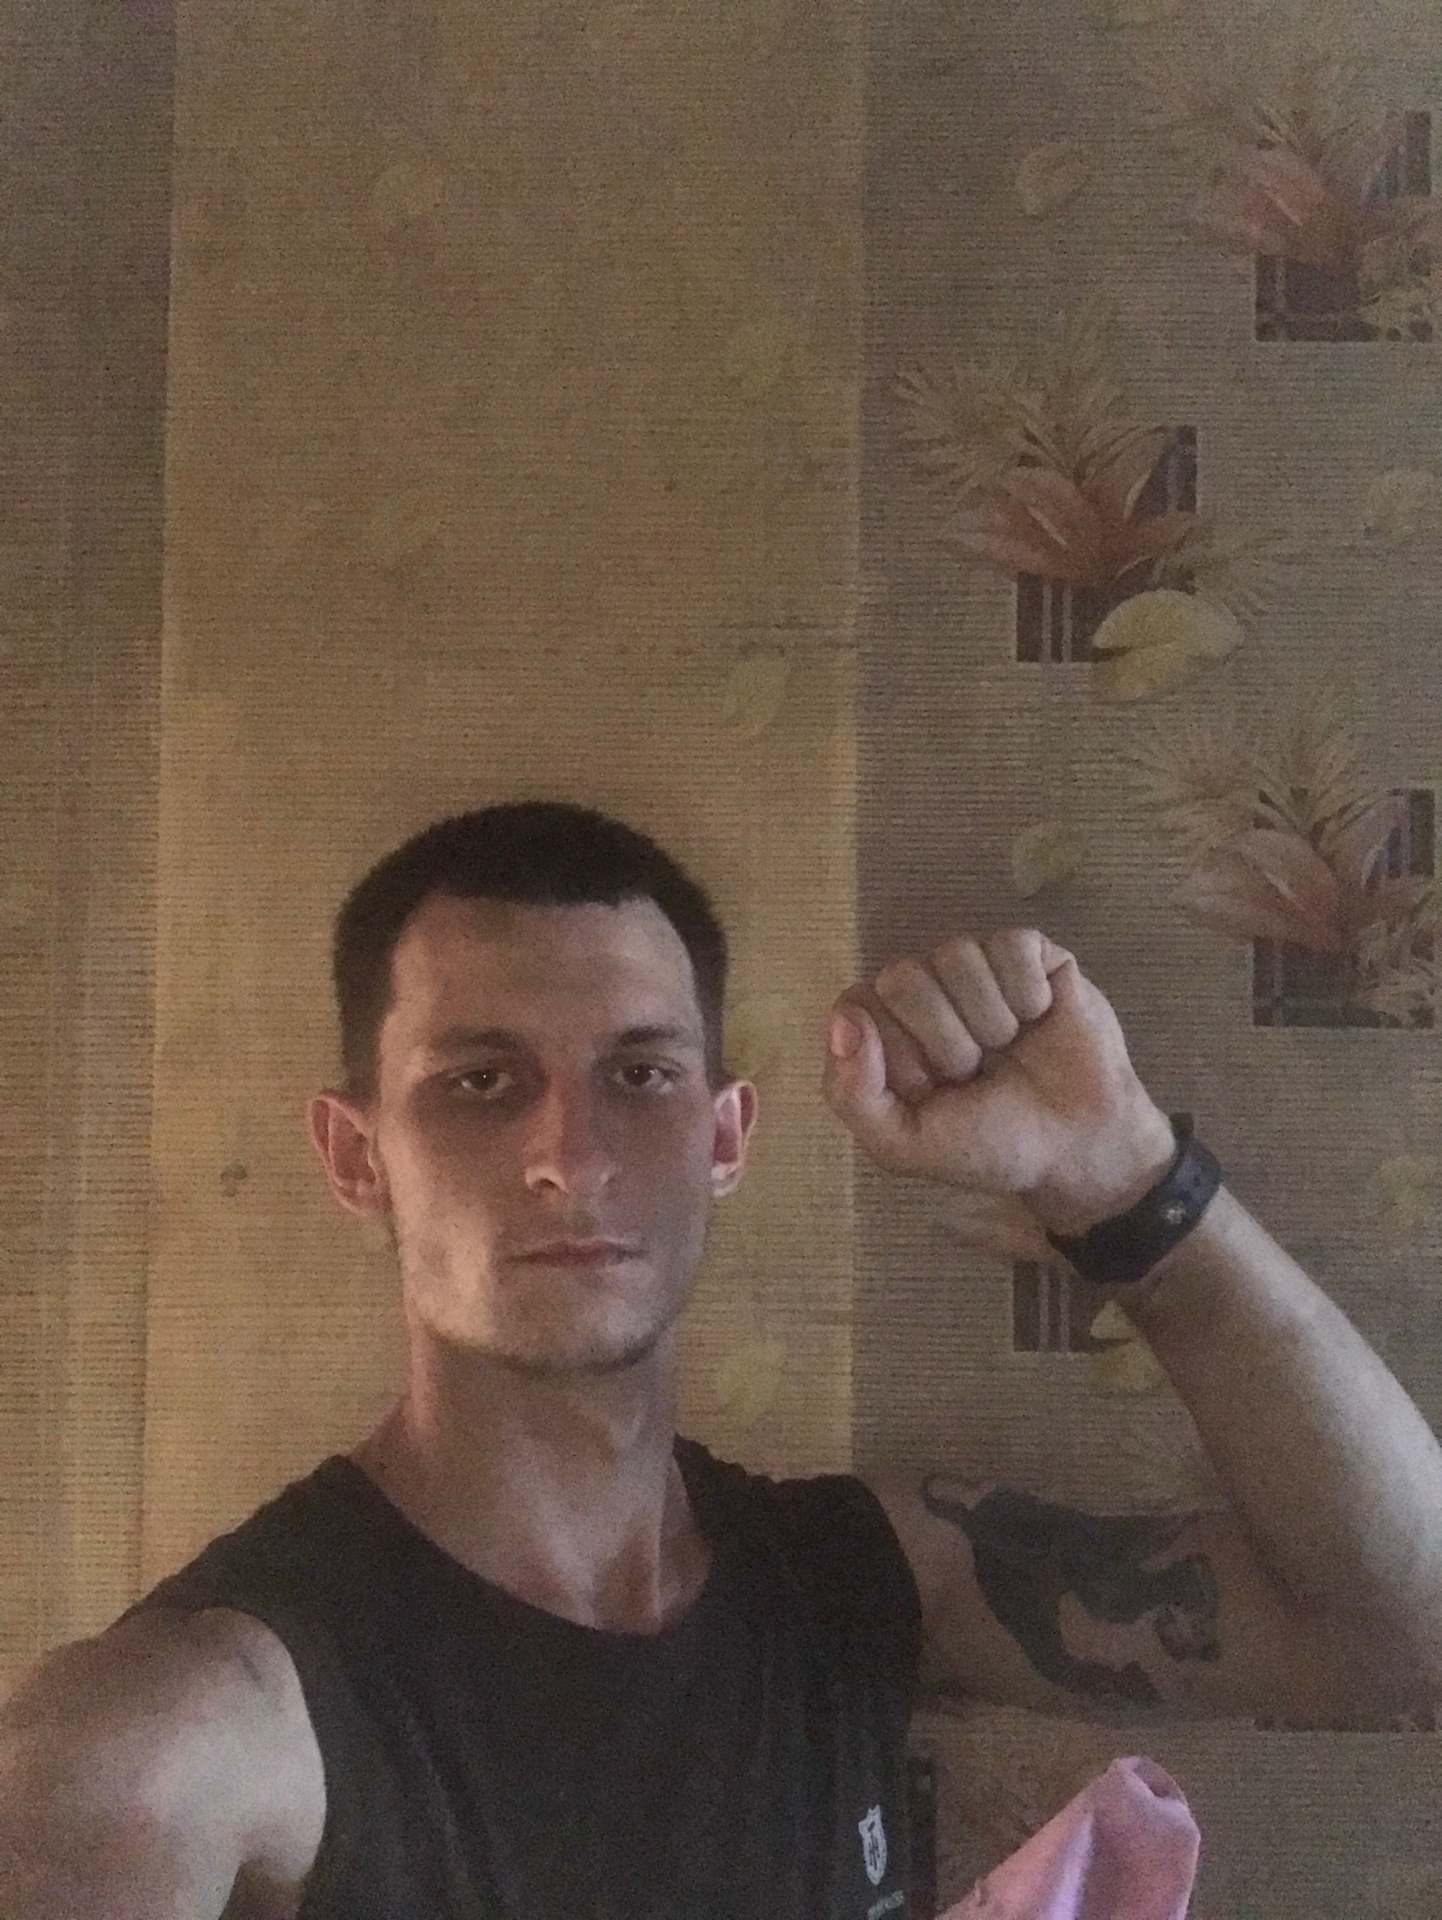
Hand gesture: fist